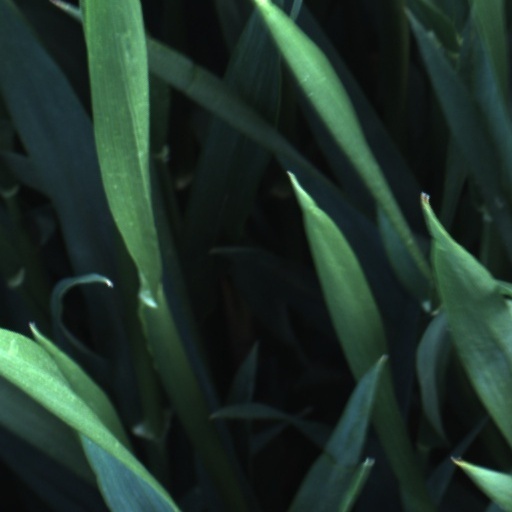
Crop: wheat